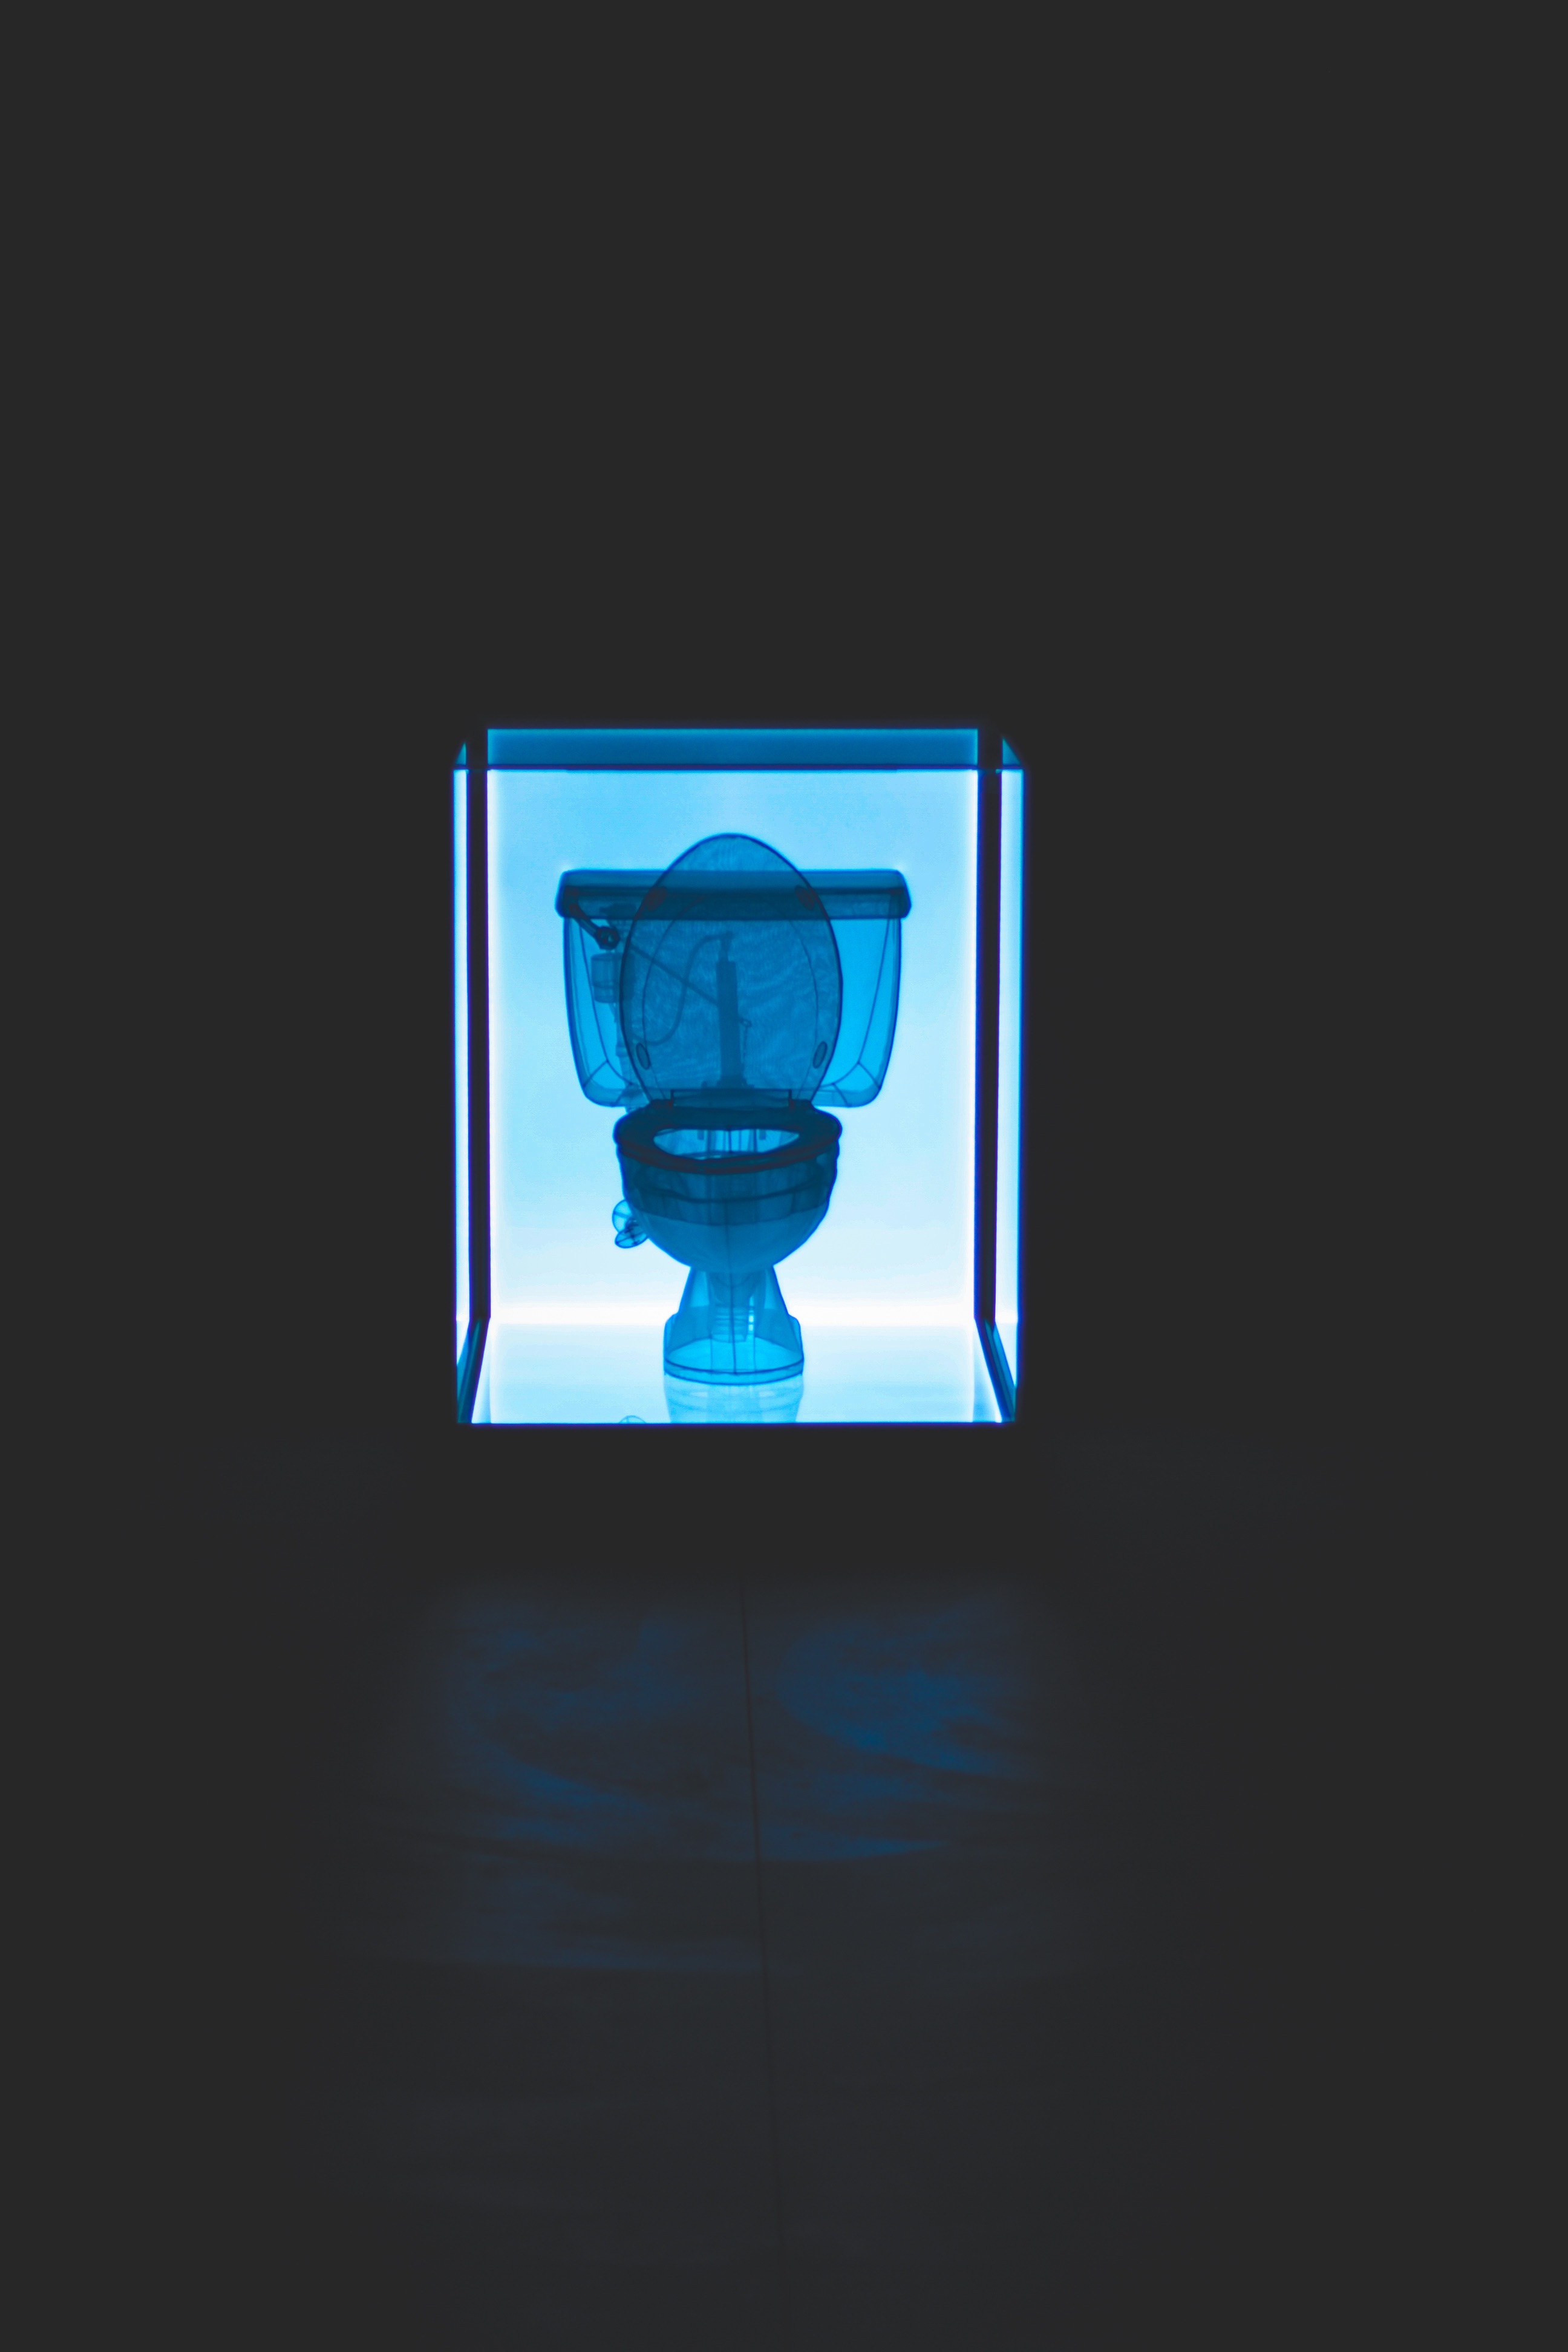
blue, lighting, brand, jewellery, font, illustration, logo, text, shape, presentation, screenshot